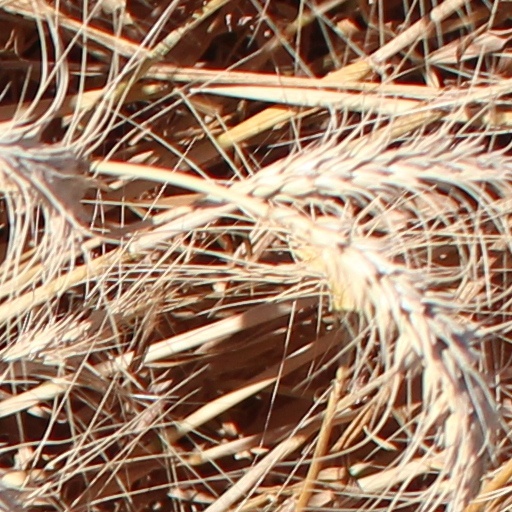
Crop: wheat